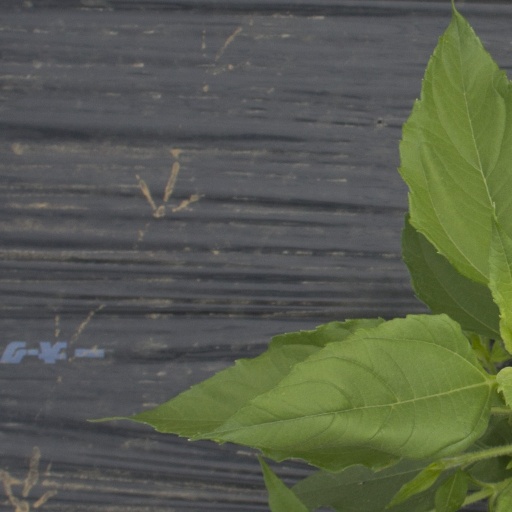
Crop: Jerusalem artichoke